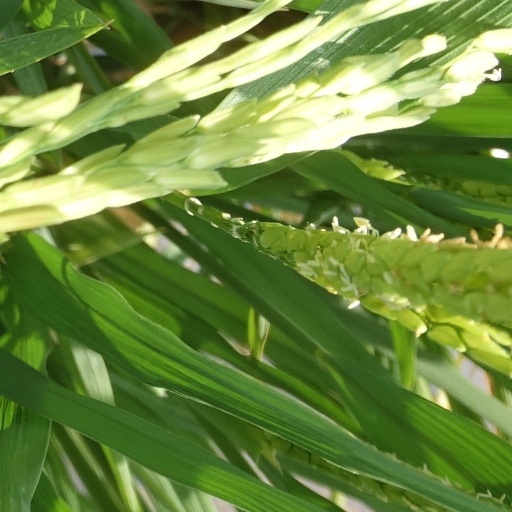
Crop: rice